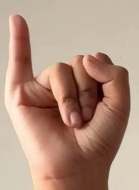
ASL sign: I